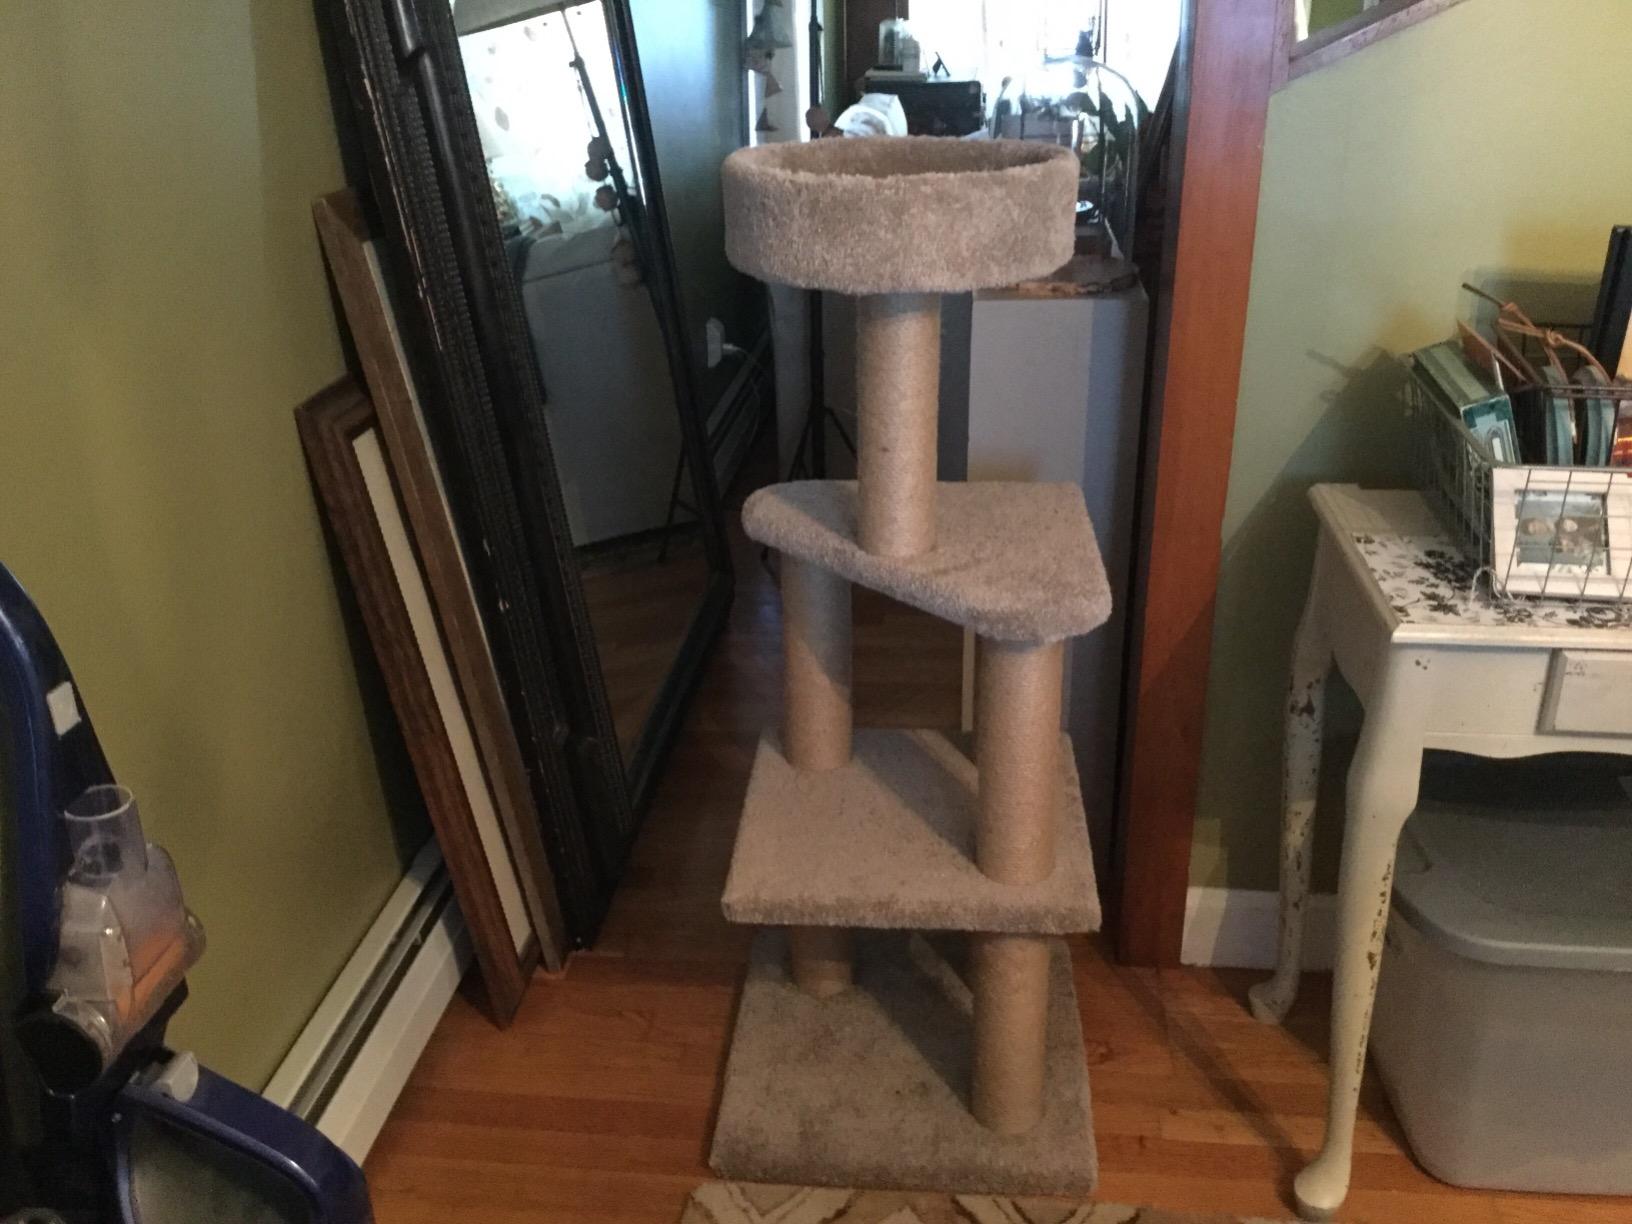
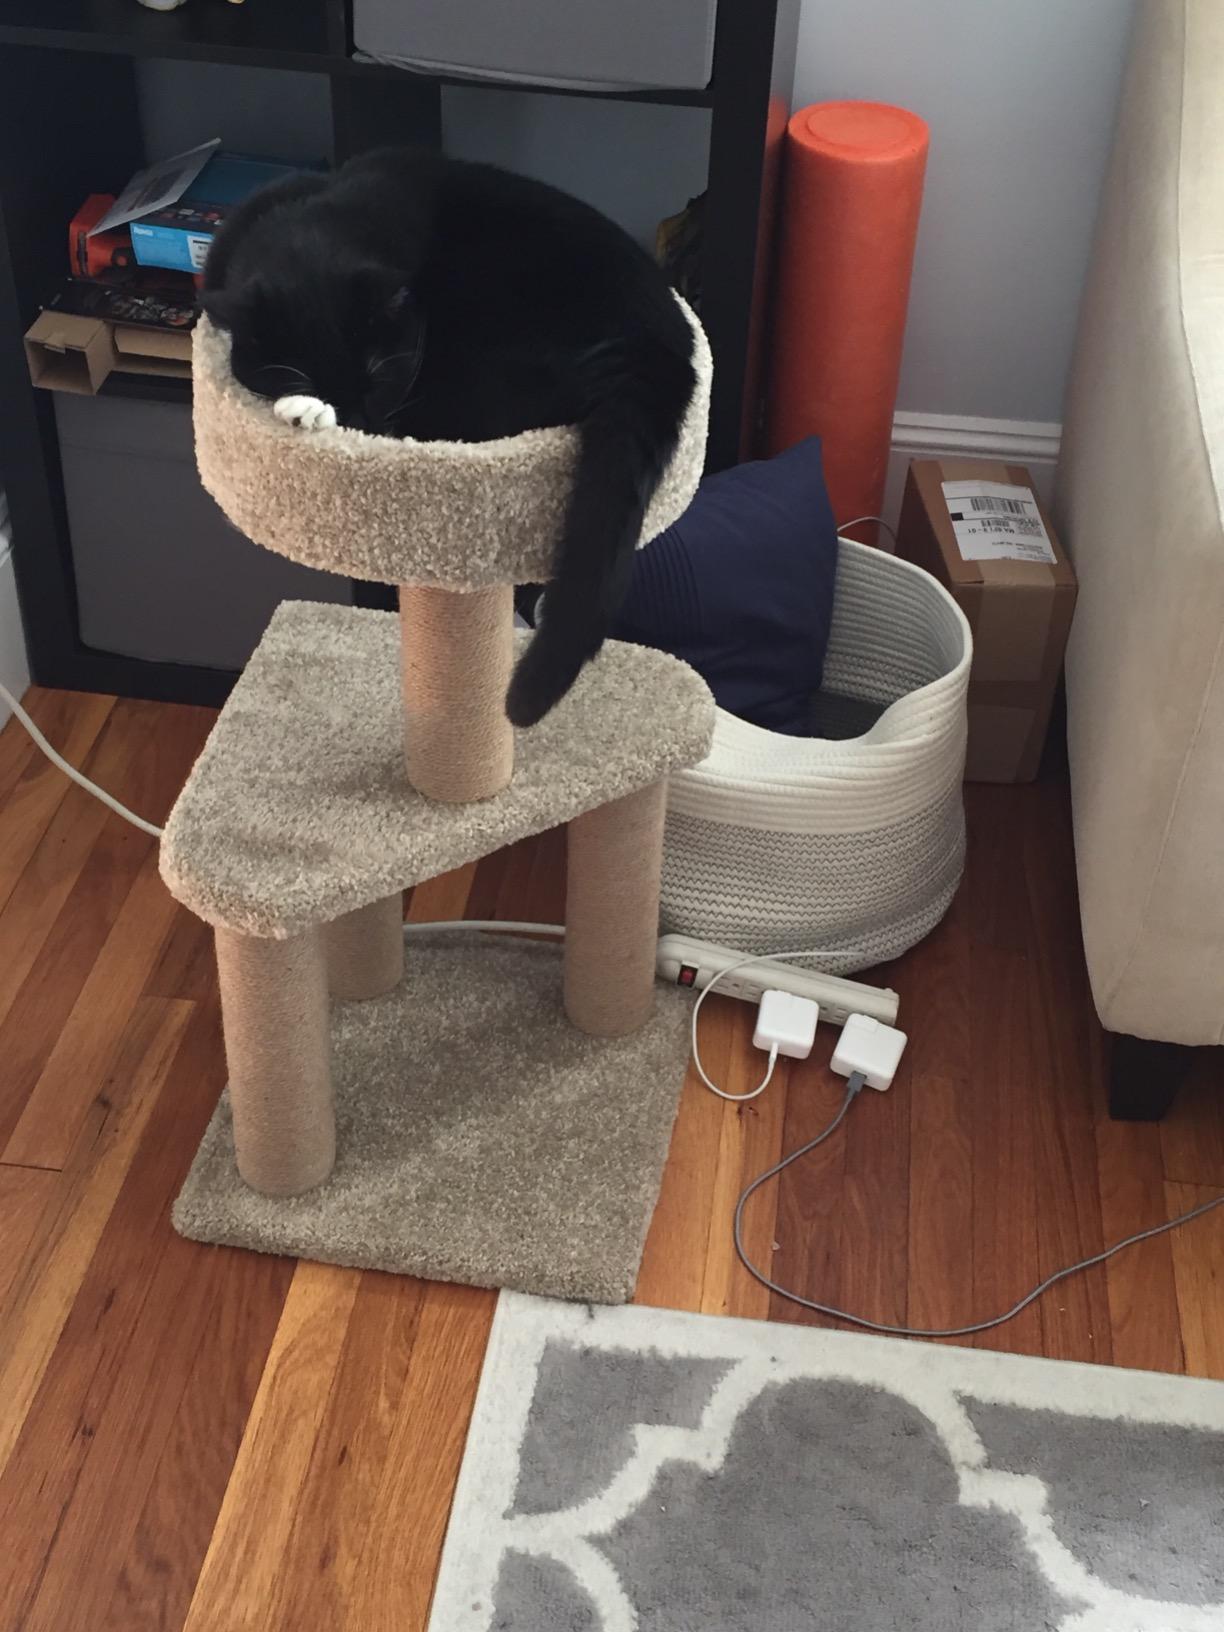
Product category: items_cat tree
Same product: no